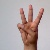
The image shows a hand gesture representing the letter 'W' in Indian Sign Language.